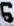
Number: 6